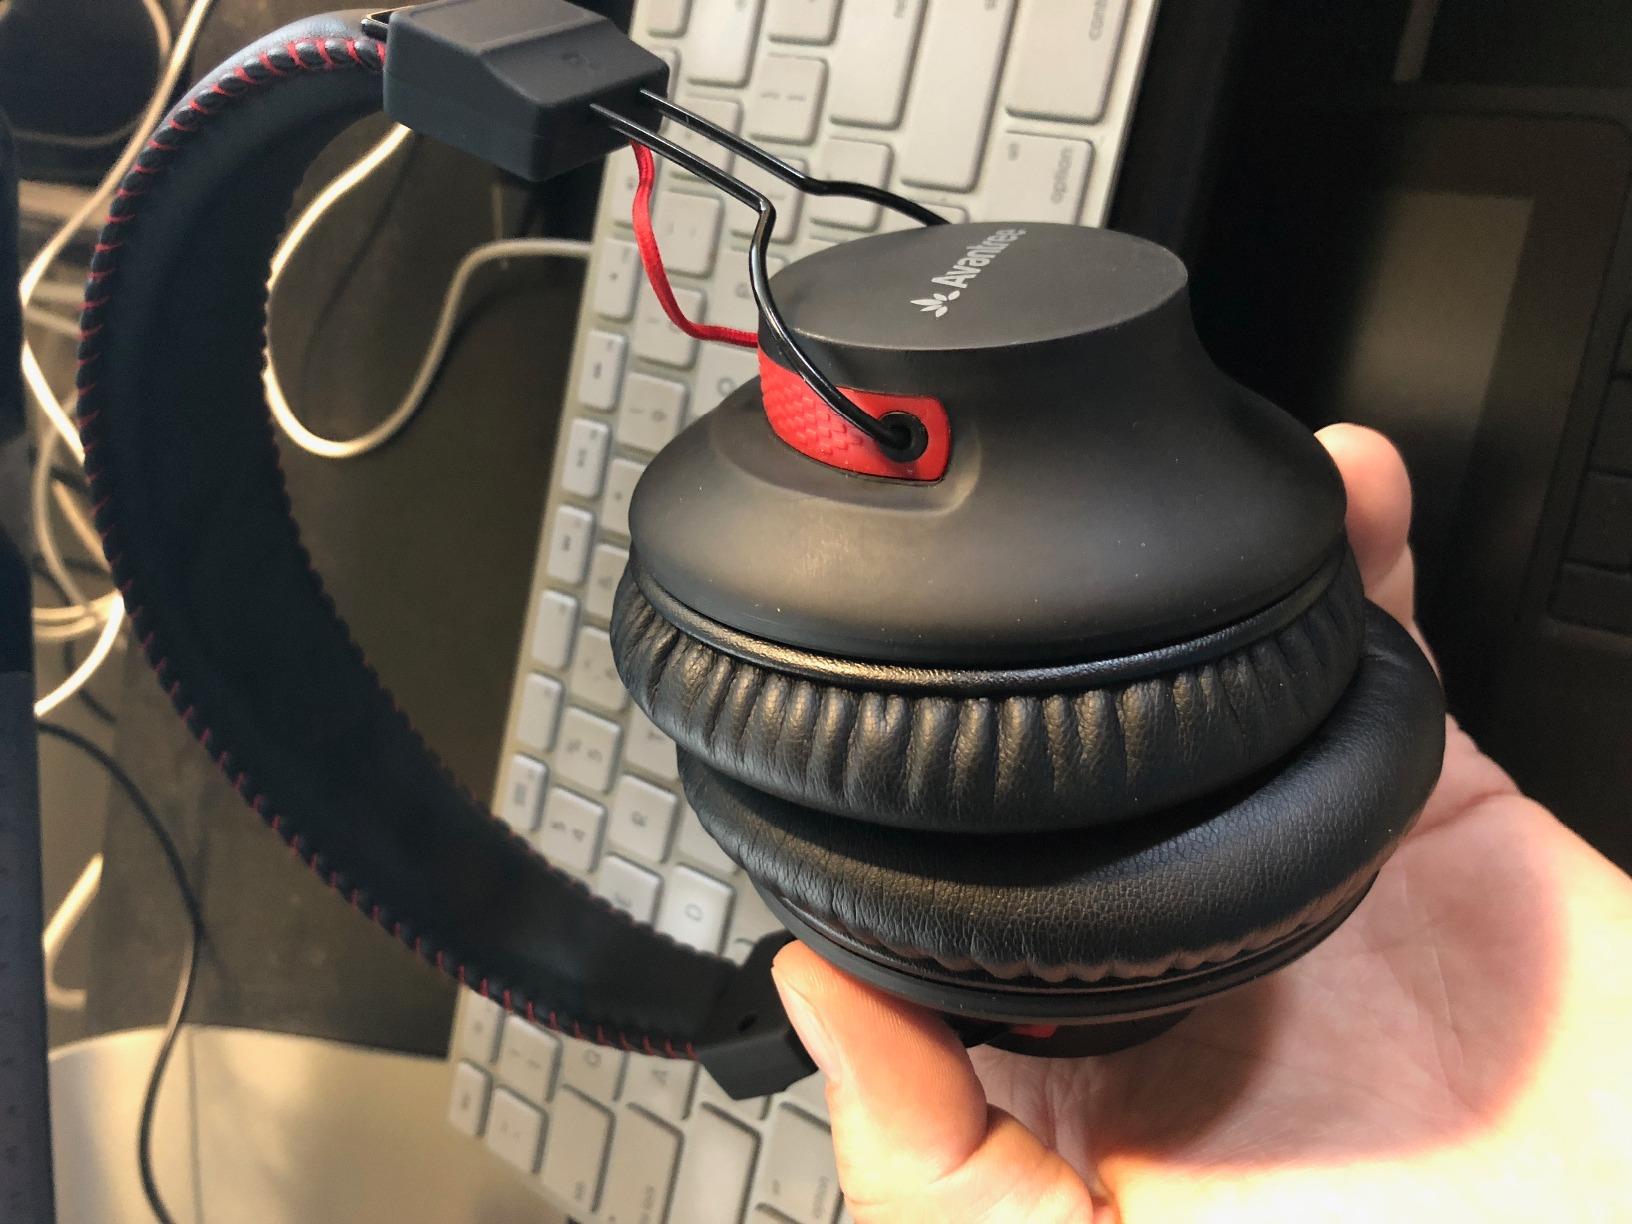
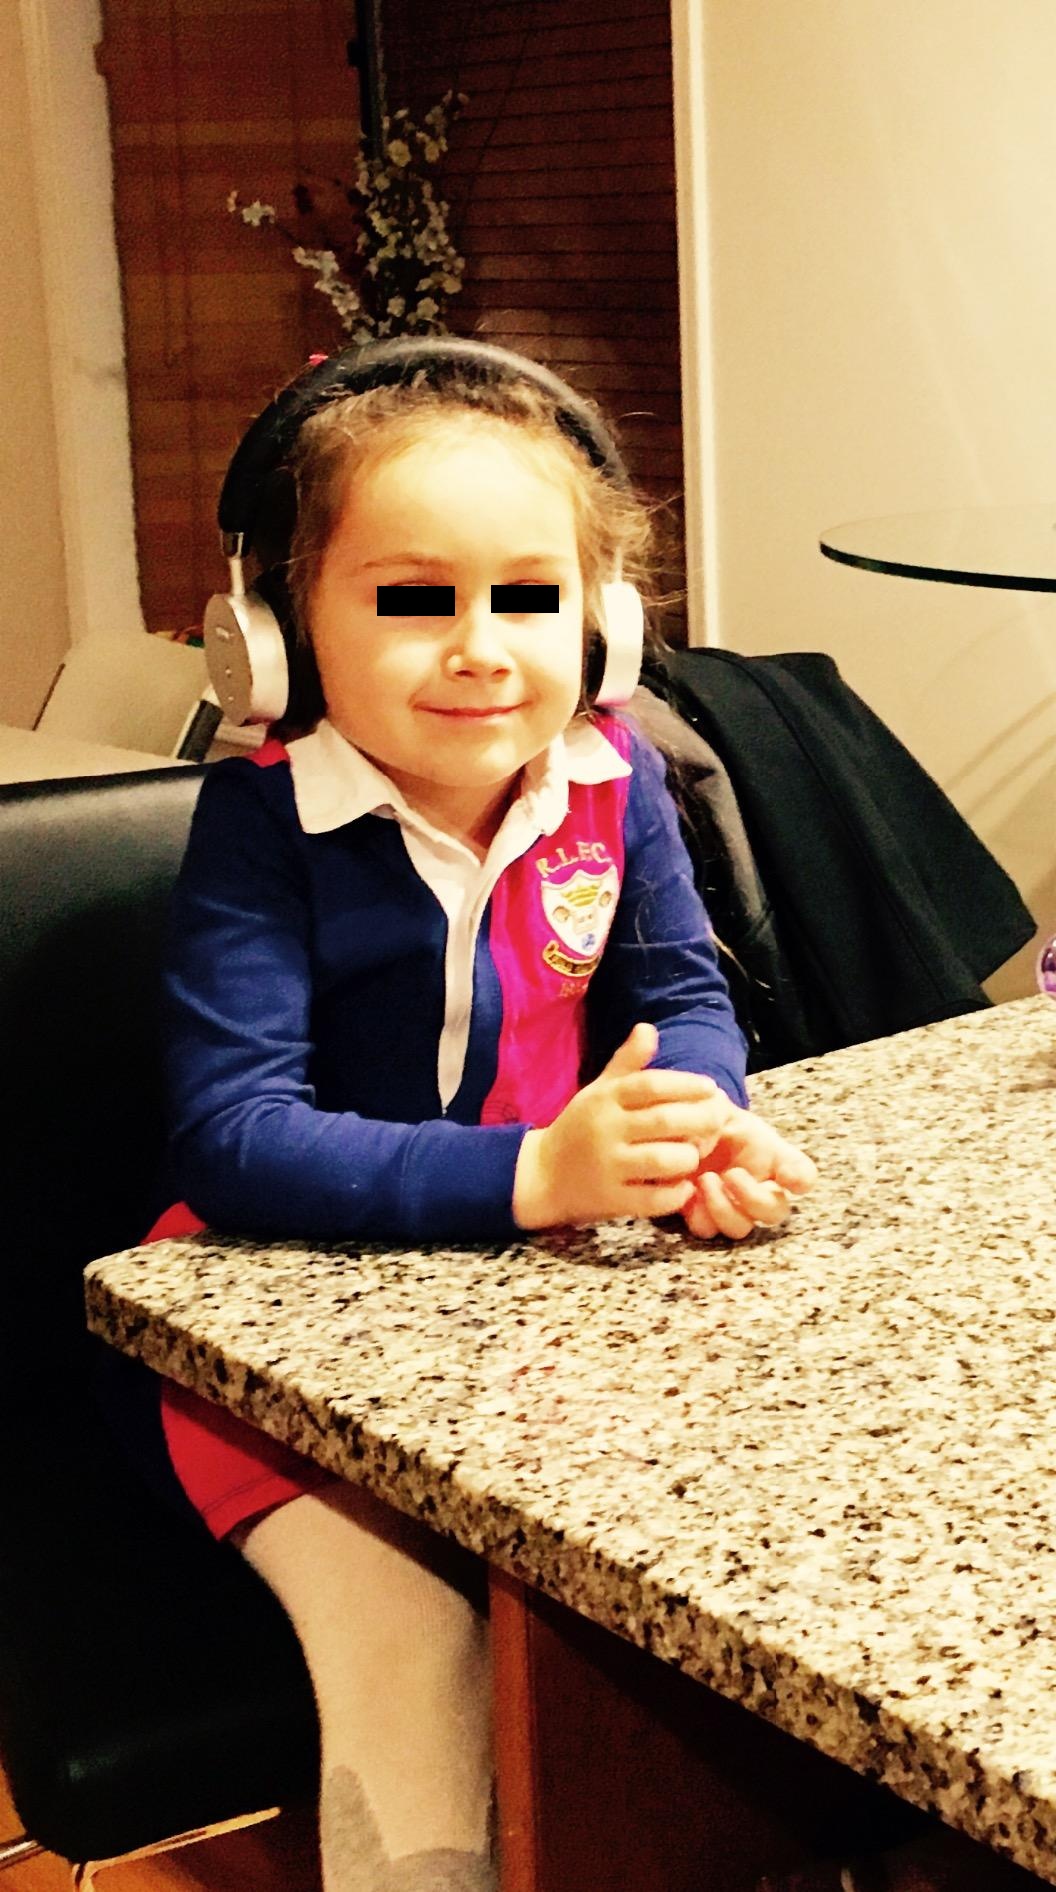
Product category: headphones
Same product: no